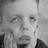
Emotion: neutral